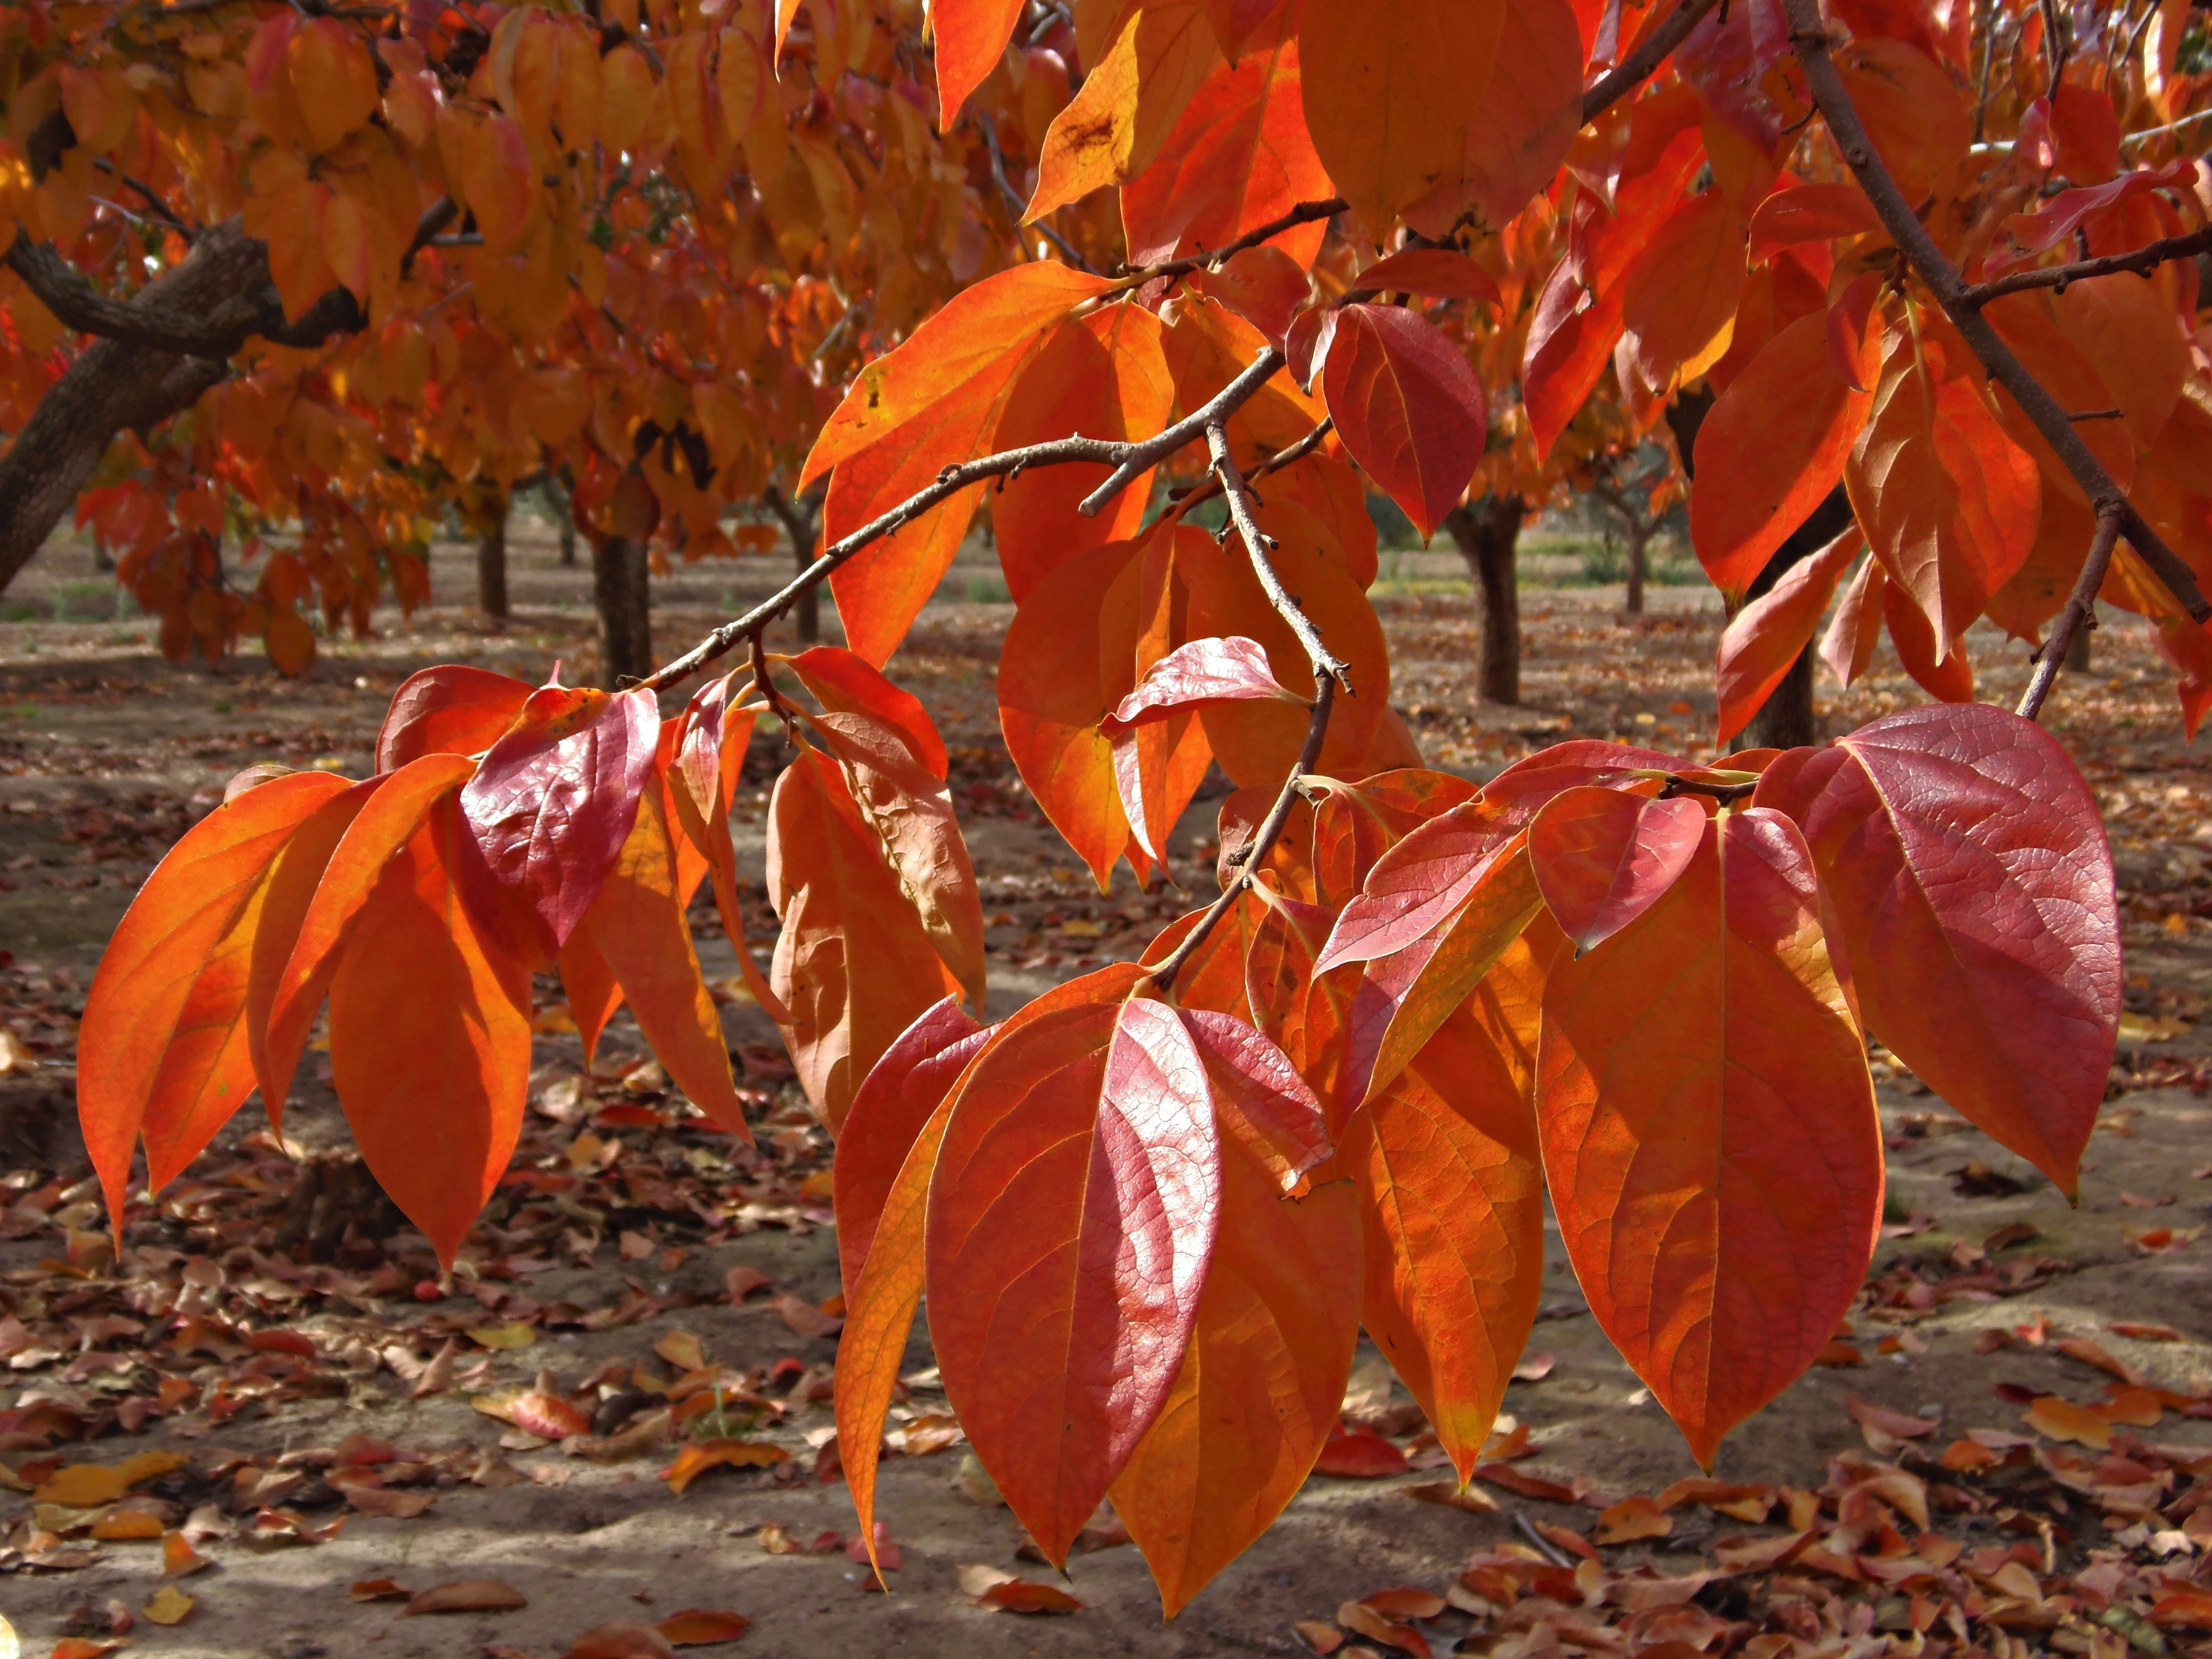
tree, branch, plant, leaf, flower, red, autumn, season, maple tree, leaves, colors, deciduous, khaki, fall color, reddish, dried leaves, flowering plant, woody plant, land plant, caquisero sheet